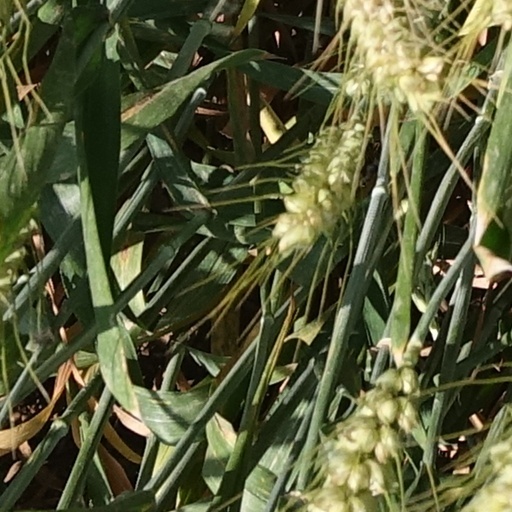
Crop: wheat